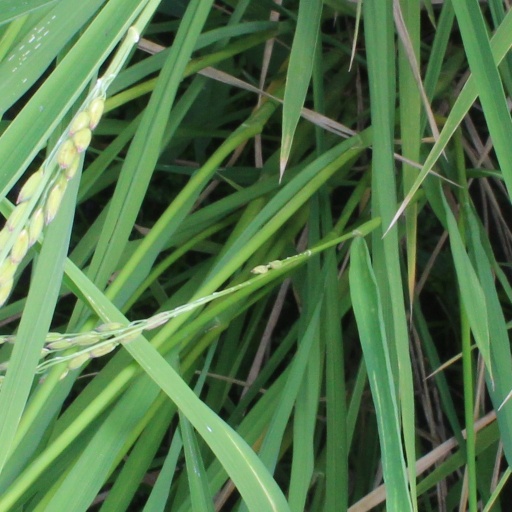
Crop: rice